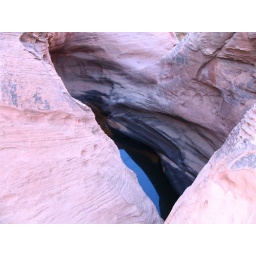
Mouse's Tank is a natural basin in the rock where water collects after rainfalls, sometimes remaining for months